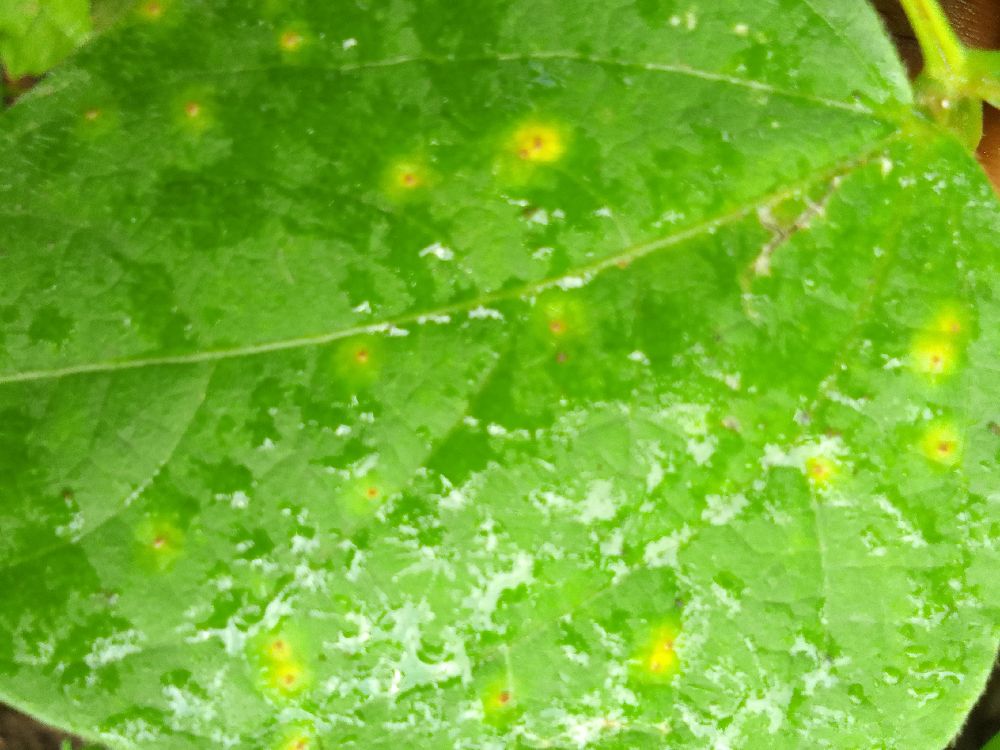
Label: rust